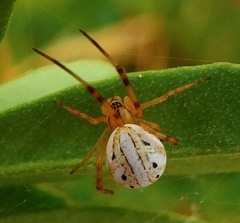
Species: Lactrodectus_hesperus